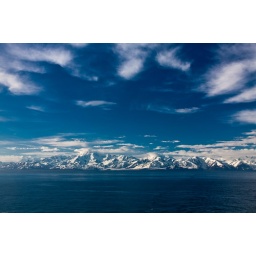
To kept our ship schedule, we left Hubbard Glacier around 6pm, and set sail to Glacier Bay National Park.